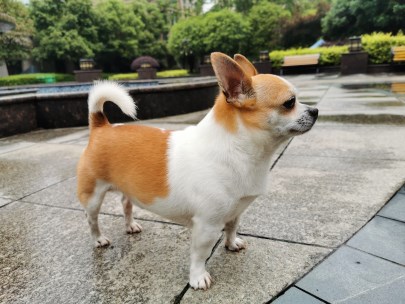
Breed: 420-n000124-Chihuahua